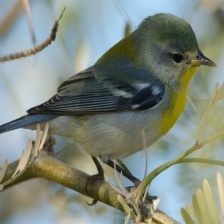
Species: NORTHERN PARULA
Scientific name: SETOPHAGA AMERICANA